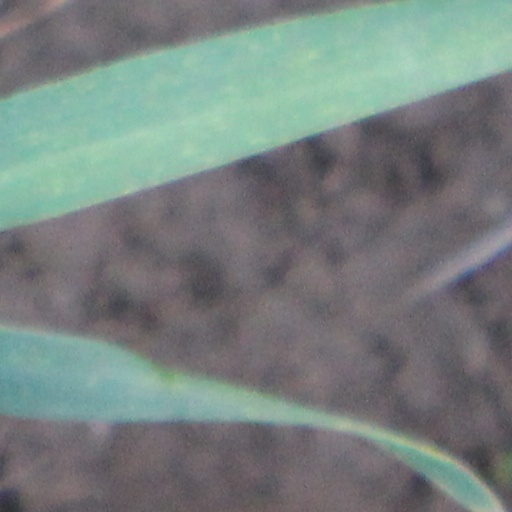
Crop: wheat